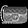
Label: Bag